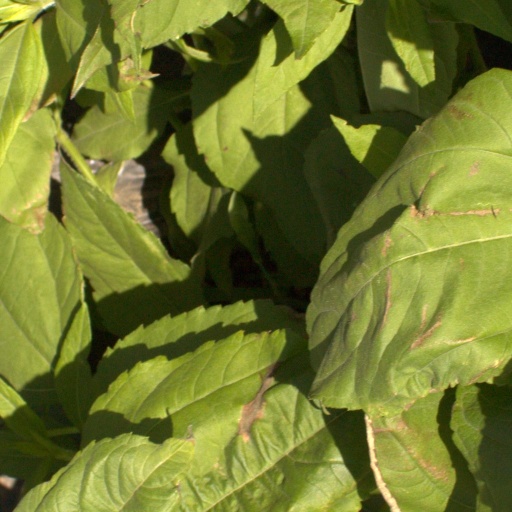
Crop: Jerusalem artichoke